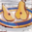
Label: pear